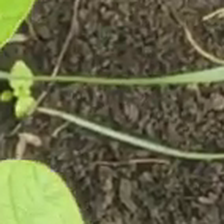
Weed species: Lavhala_(Cyperus_Rotundus)